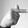
ASL letter: T